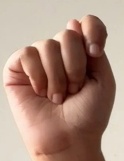
ASL sign: T